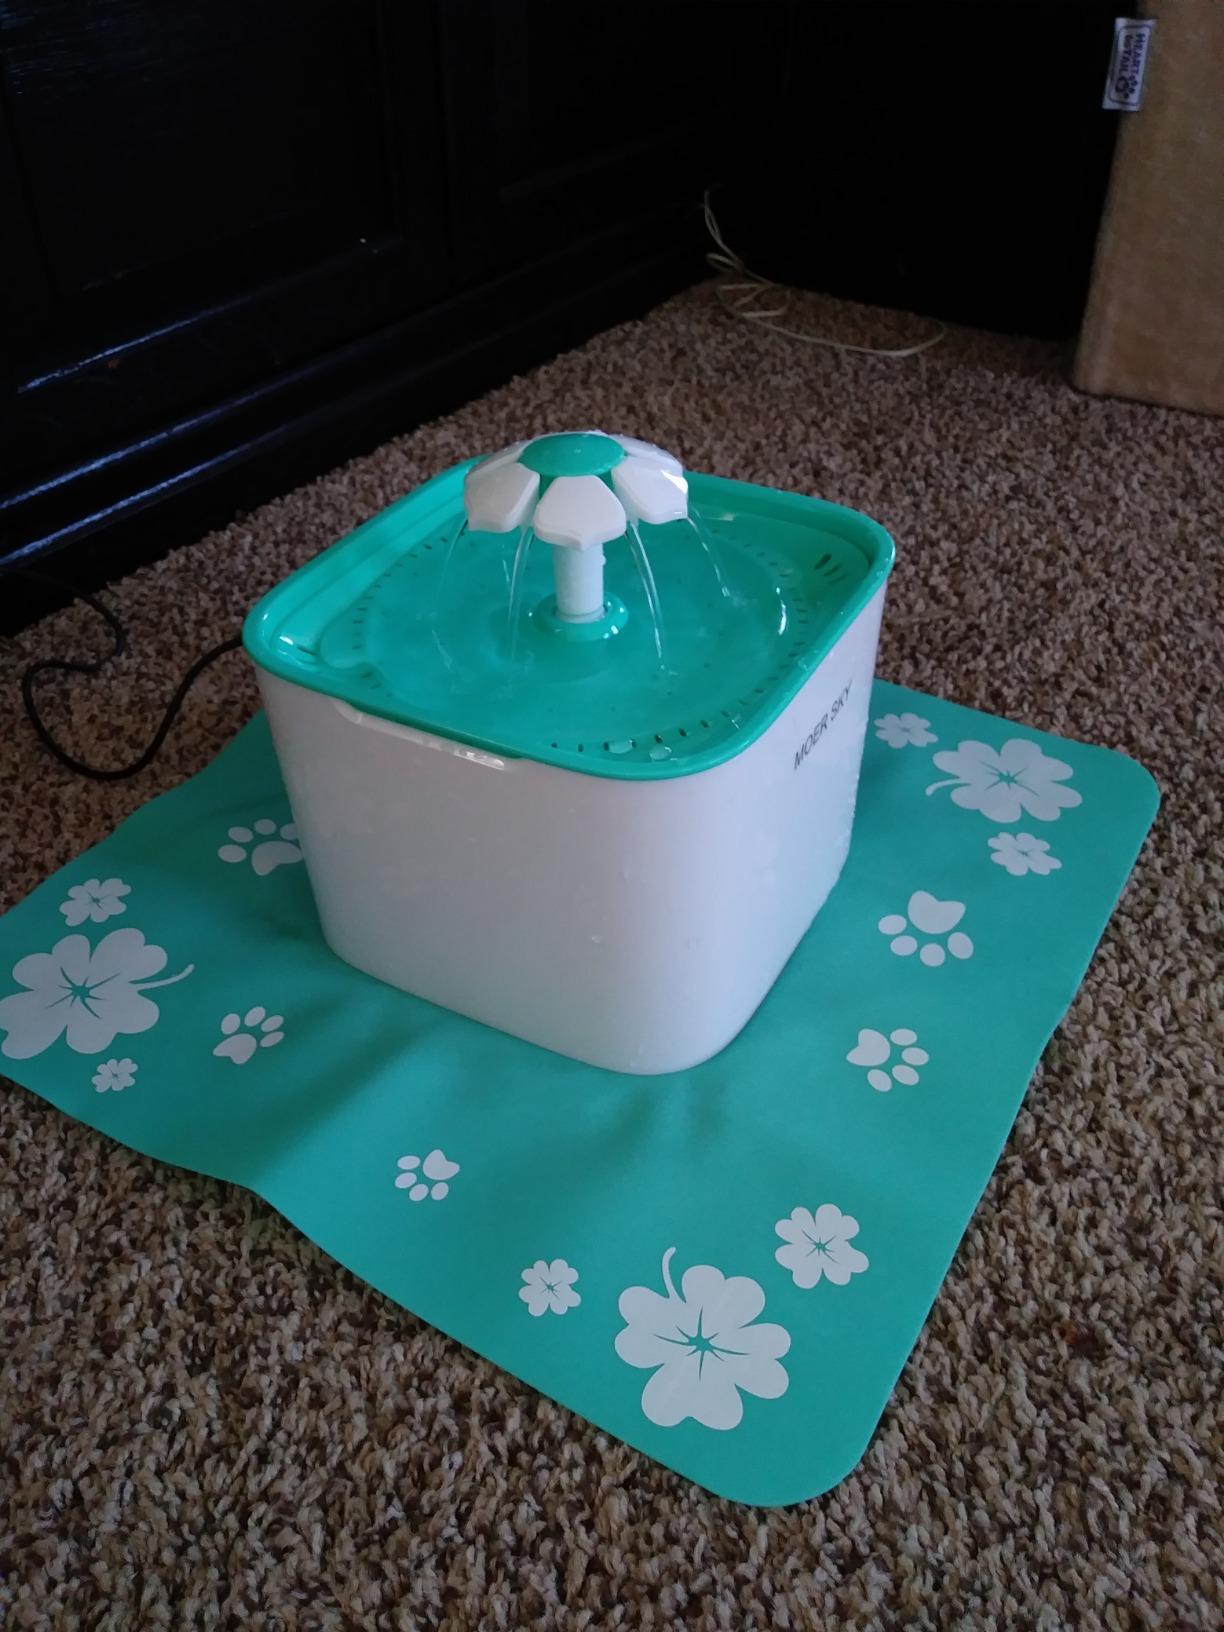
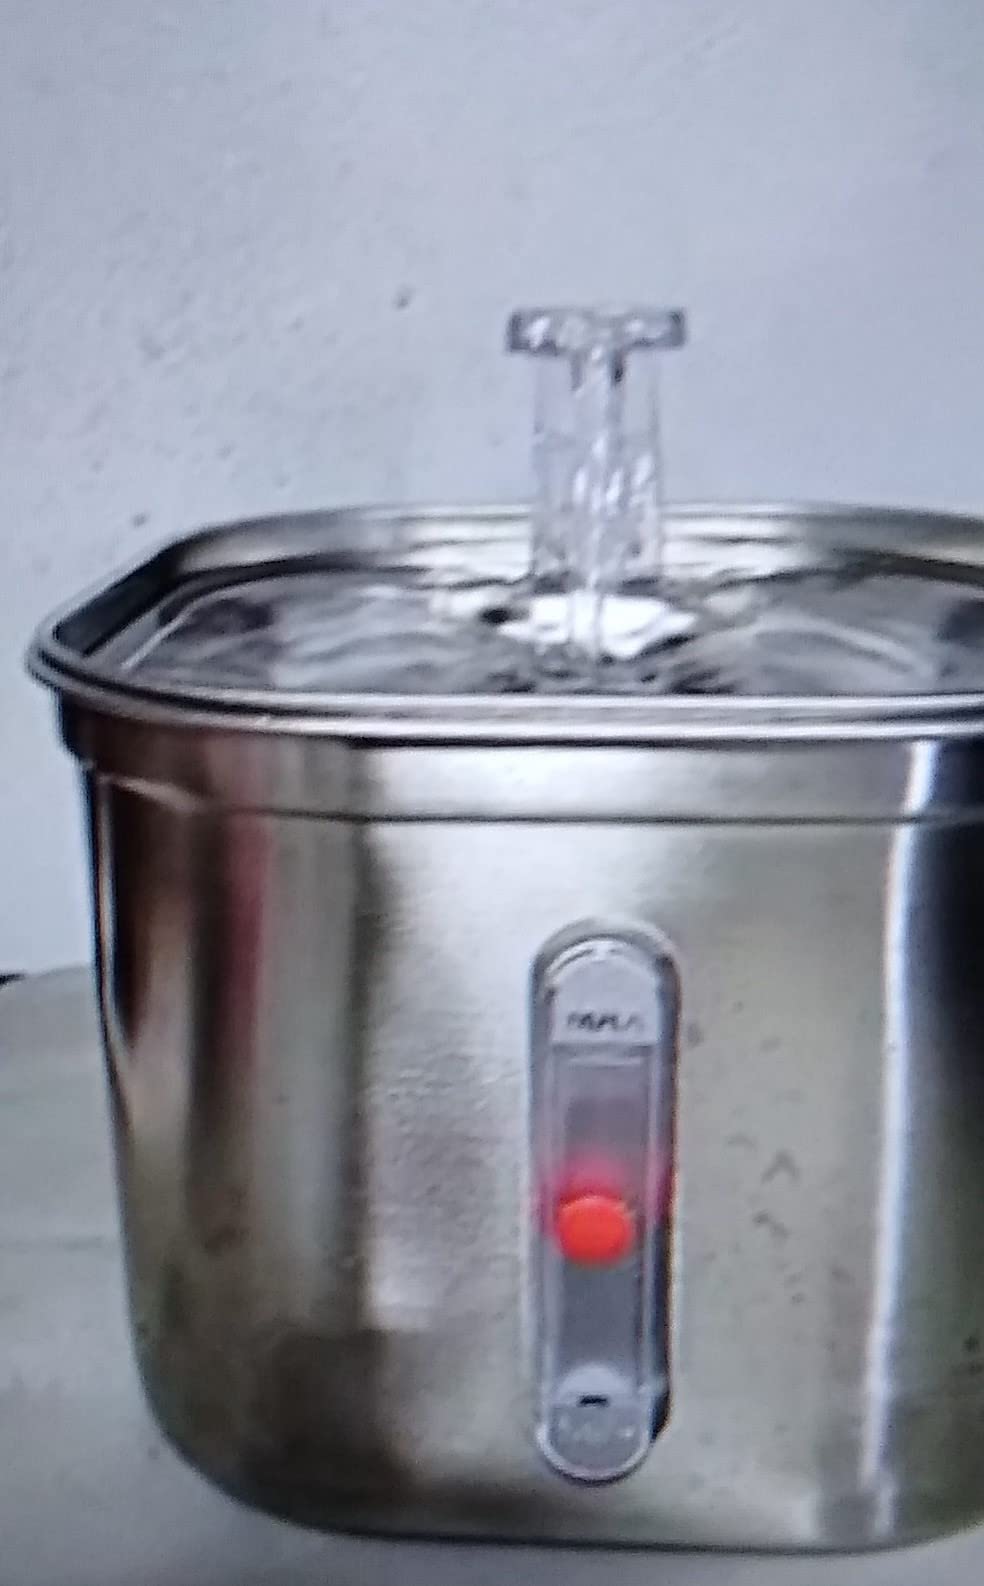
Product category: items_bowl
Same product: no